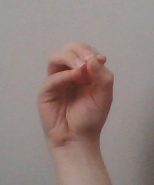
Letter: ha